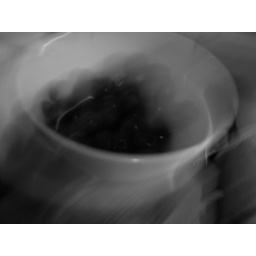
Black olives in black and white